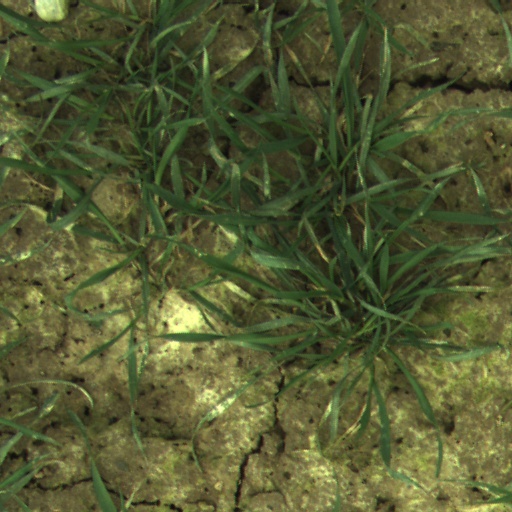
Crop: wheat